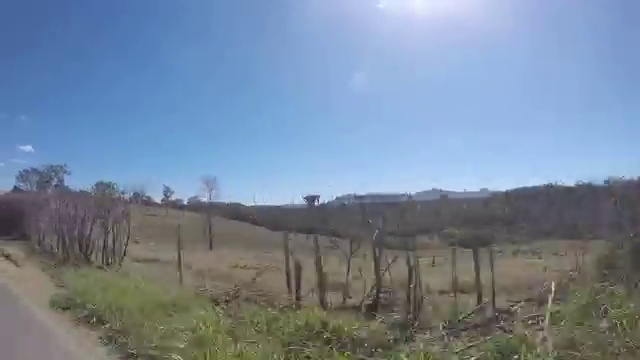
Fire: no
Smoke: no